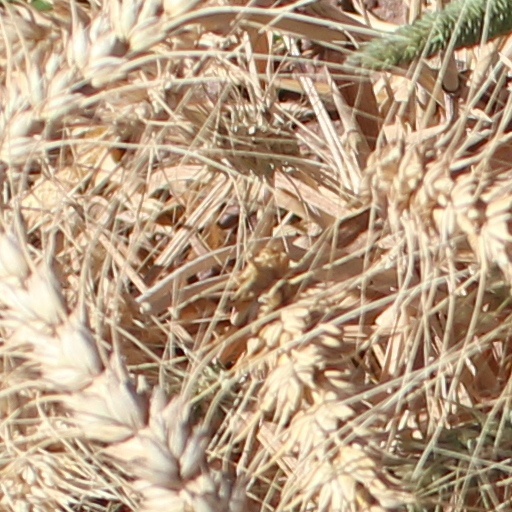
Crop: wheat